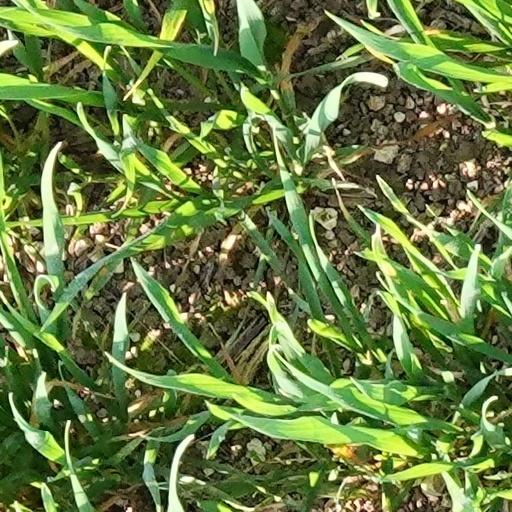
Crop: wheat